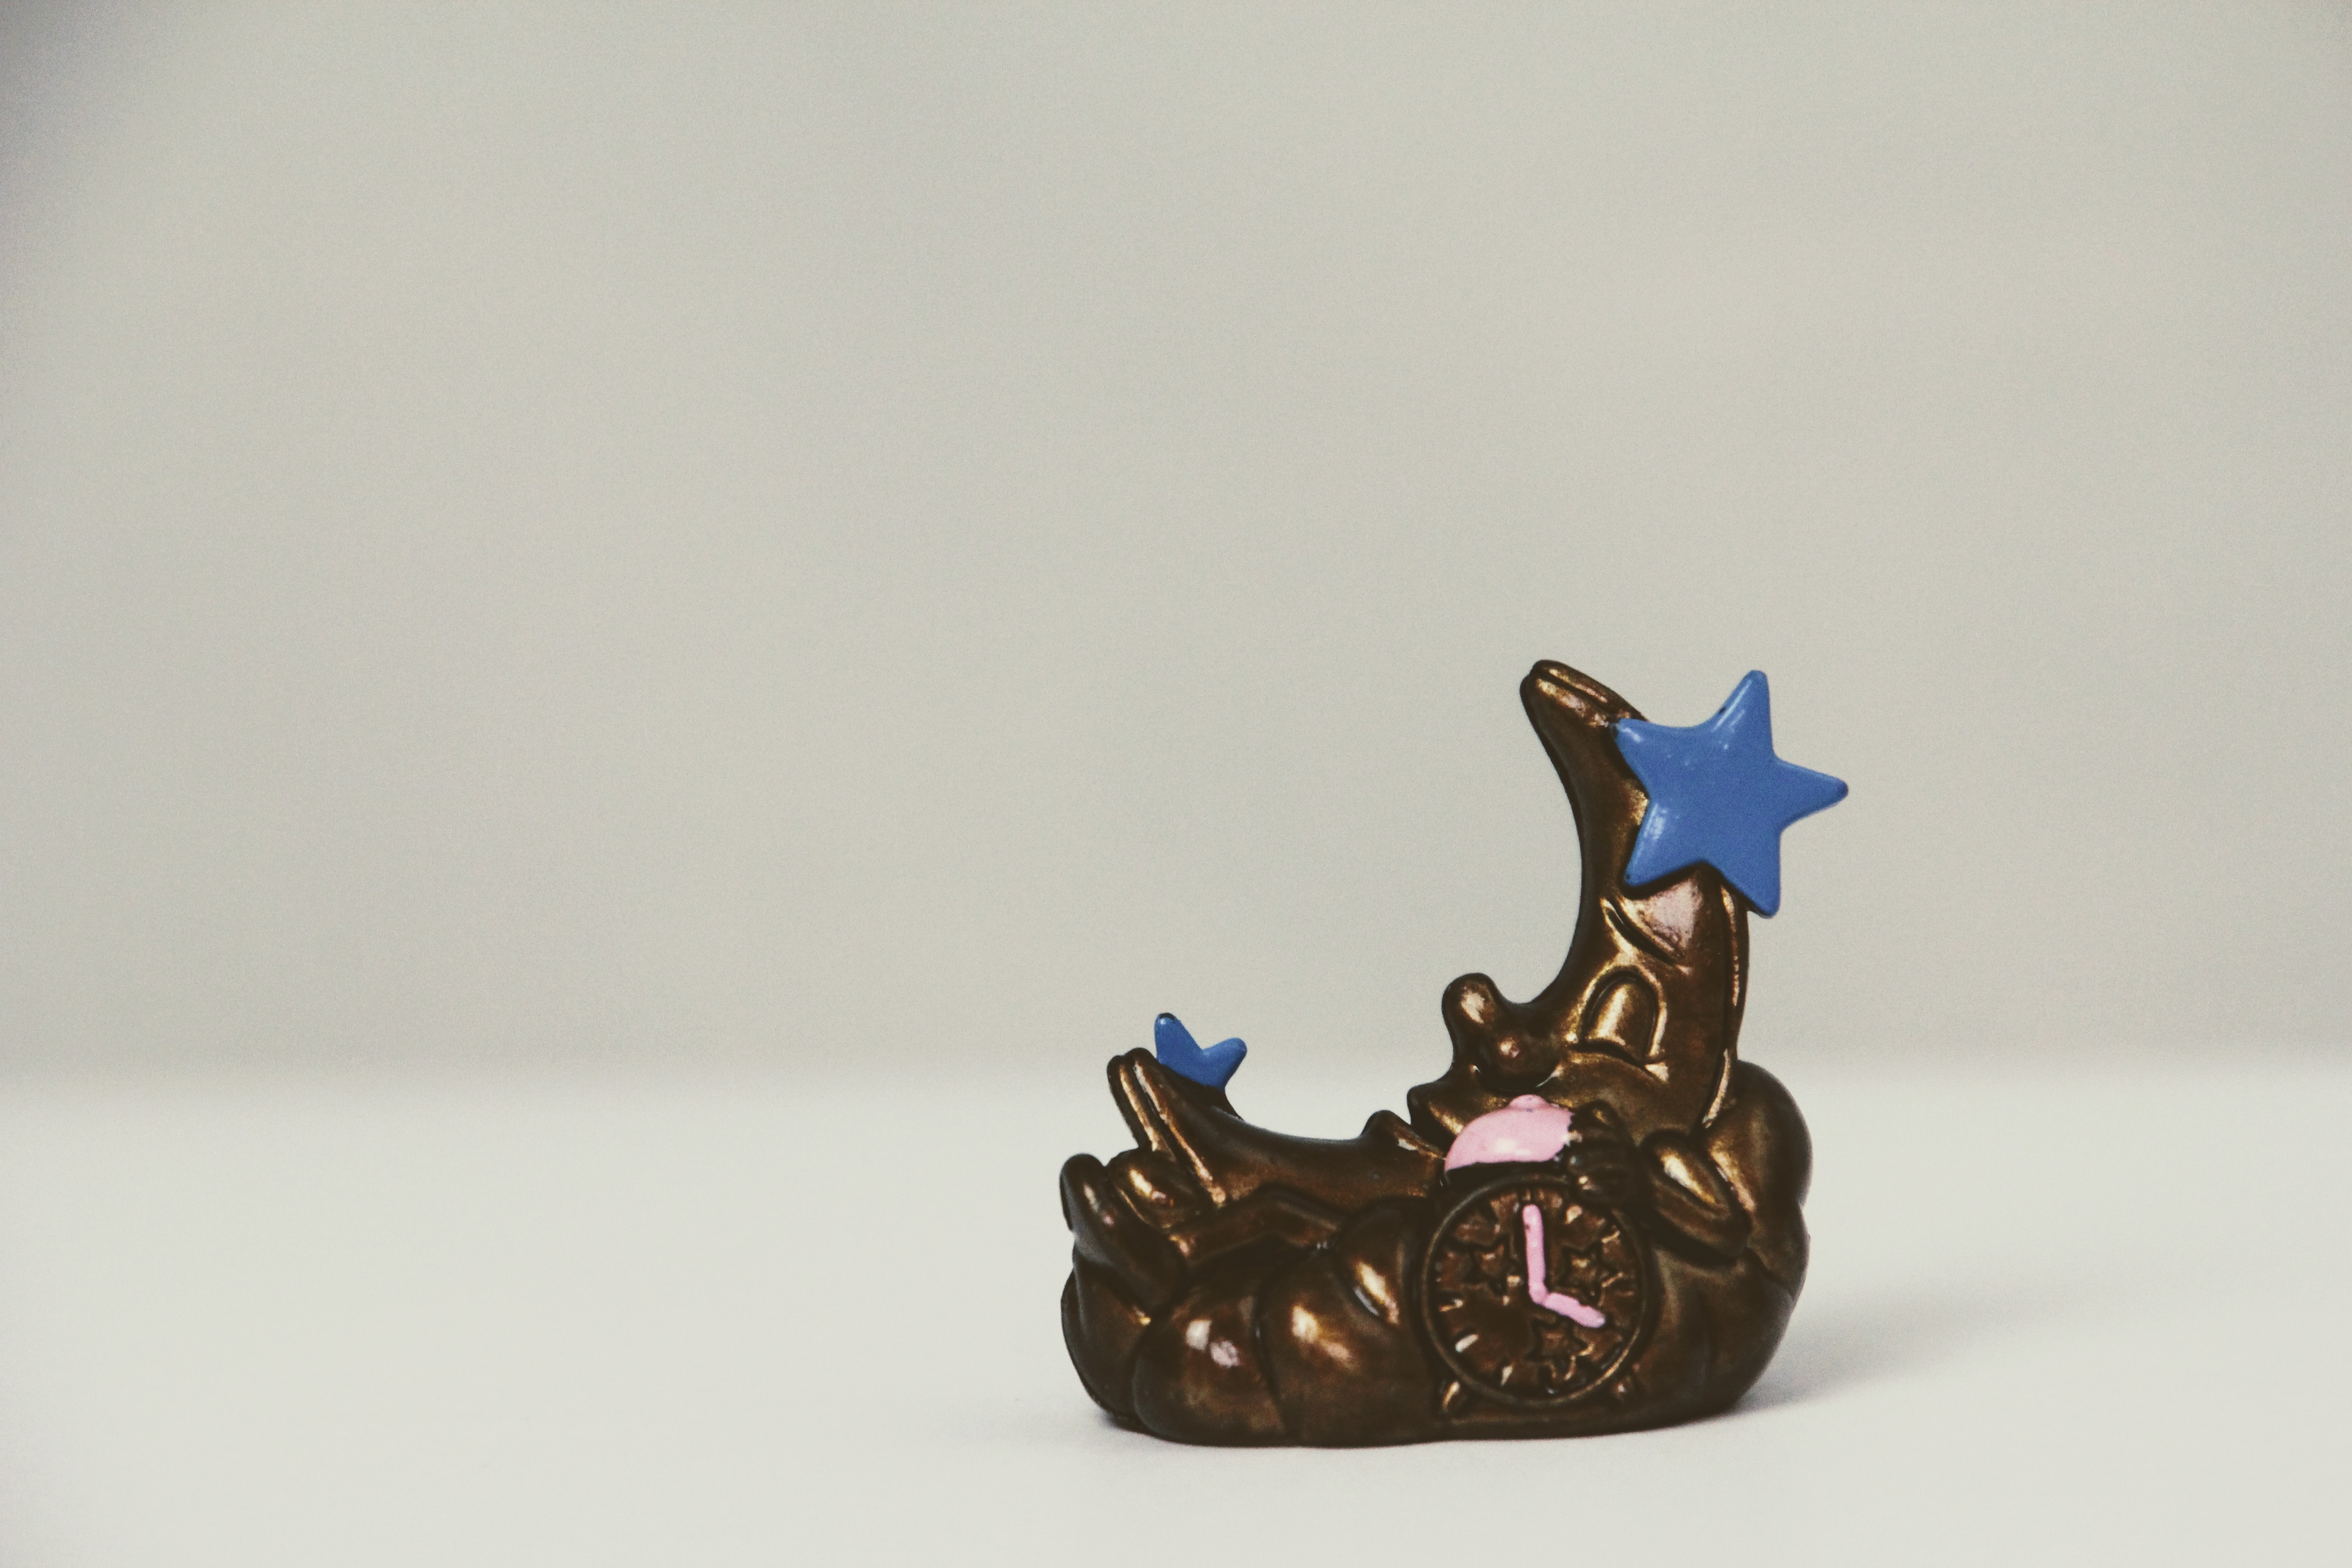
isolated, toy, moon, sculpture, art, figure, figurine